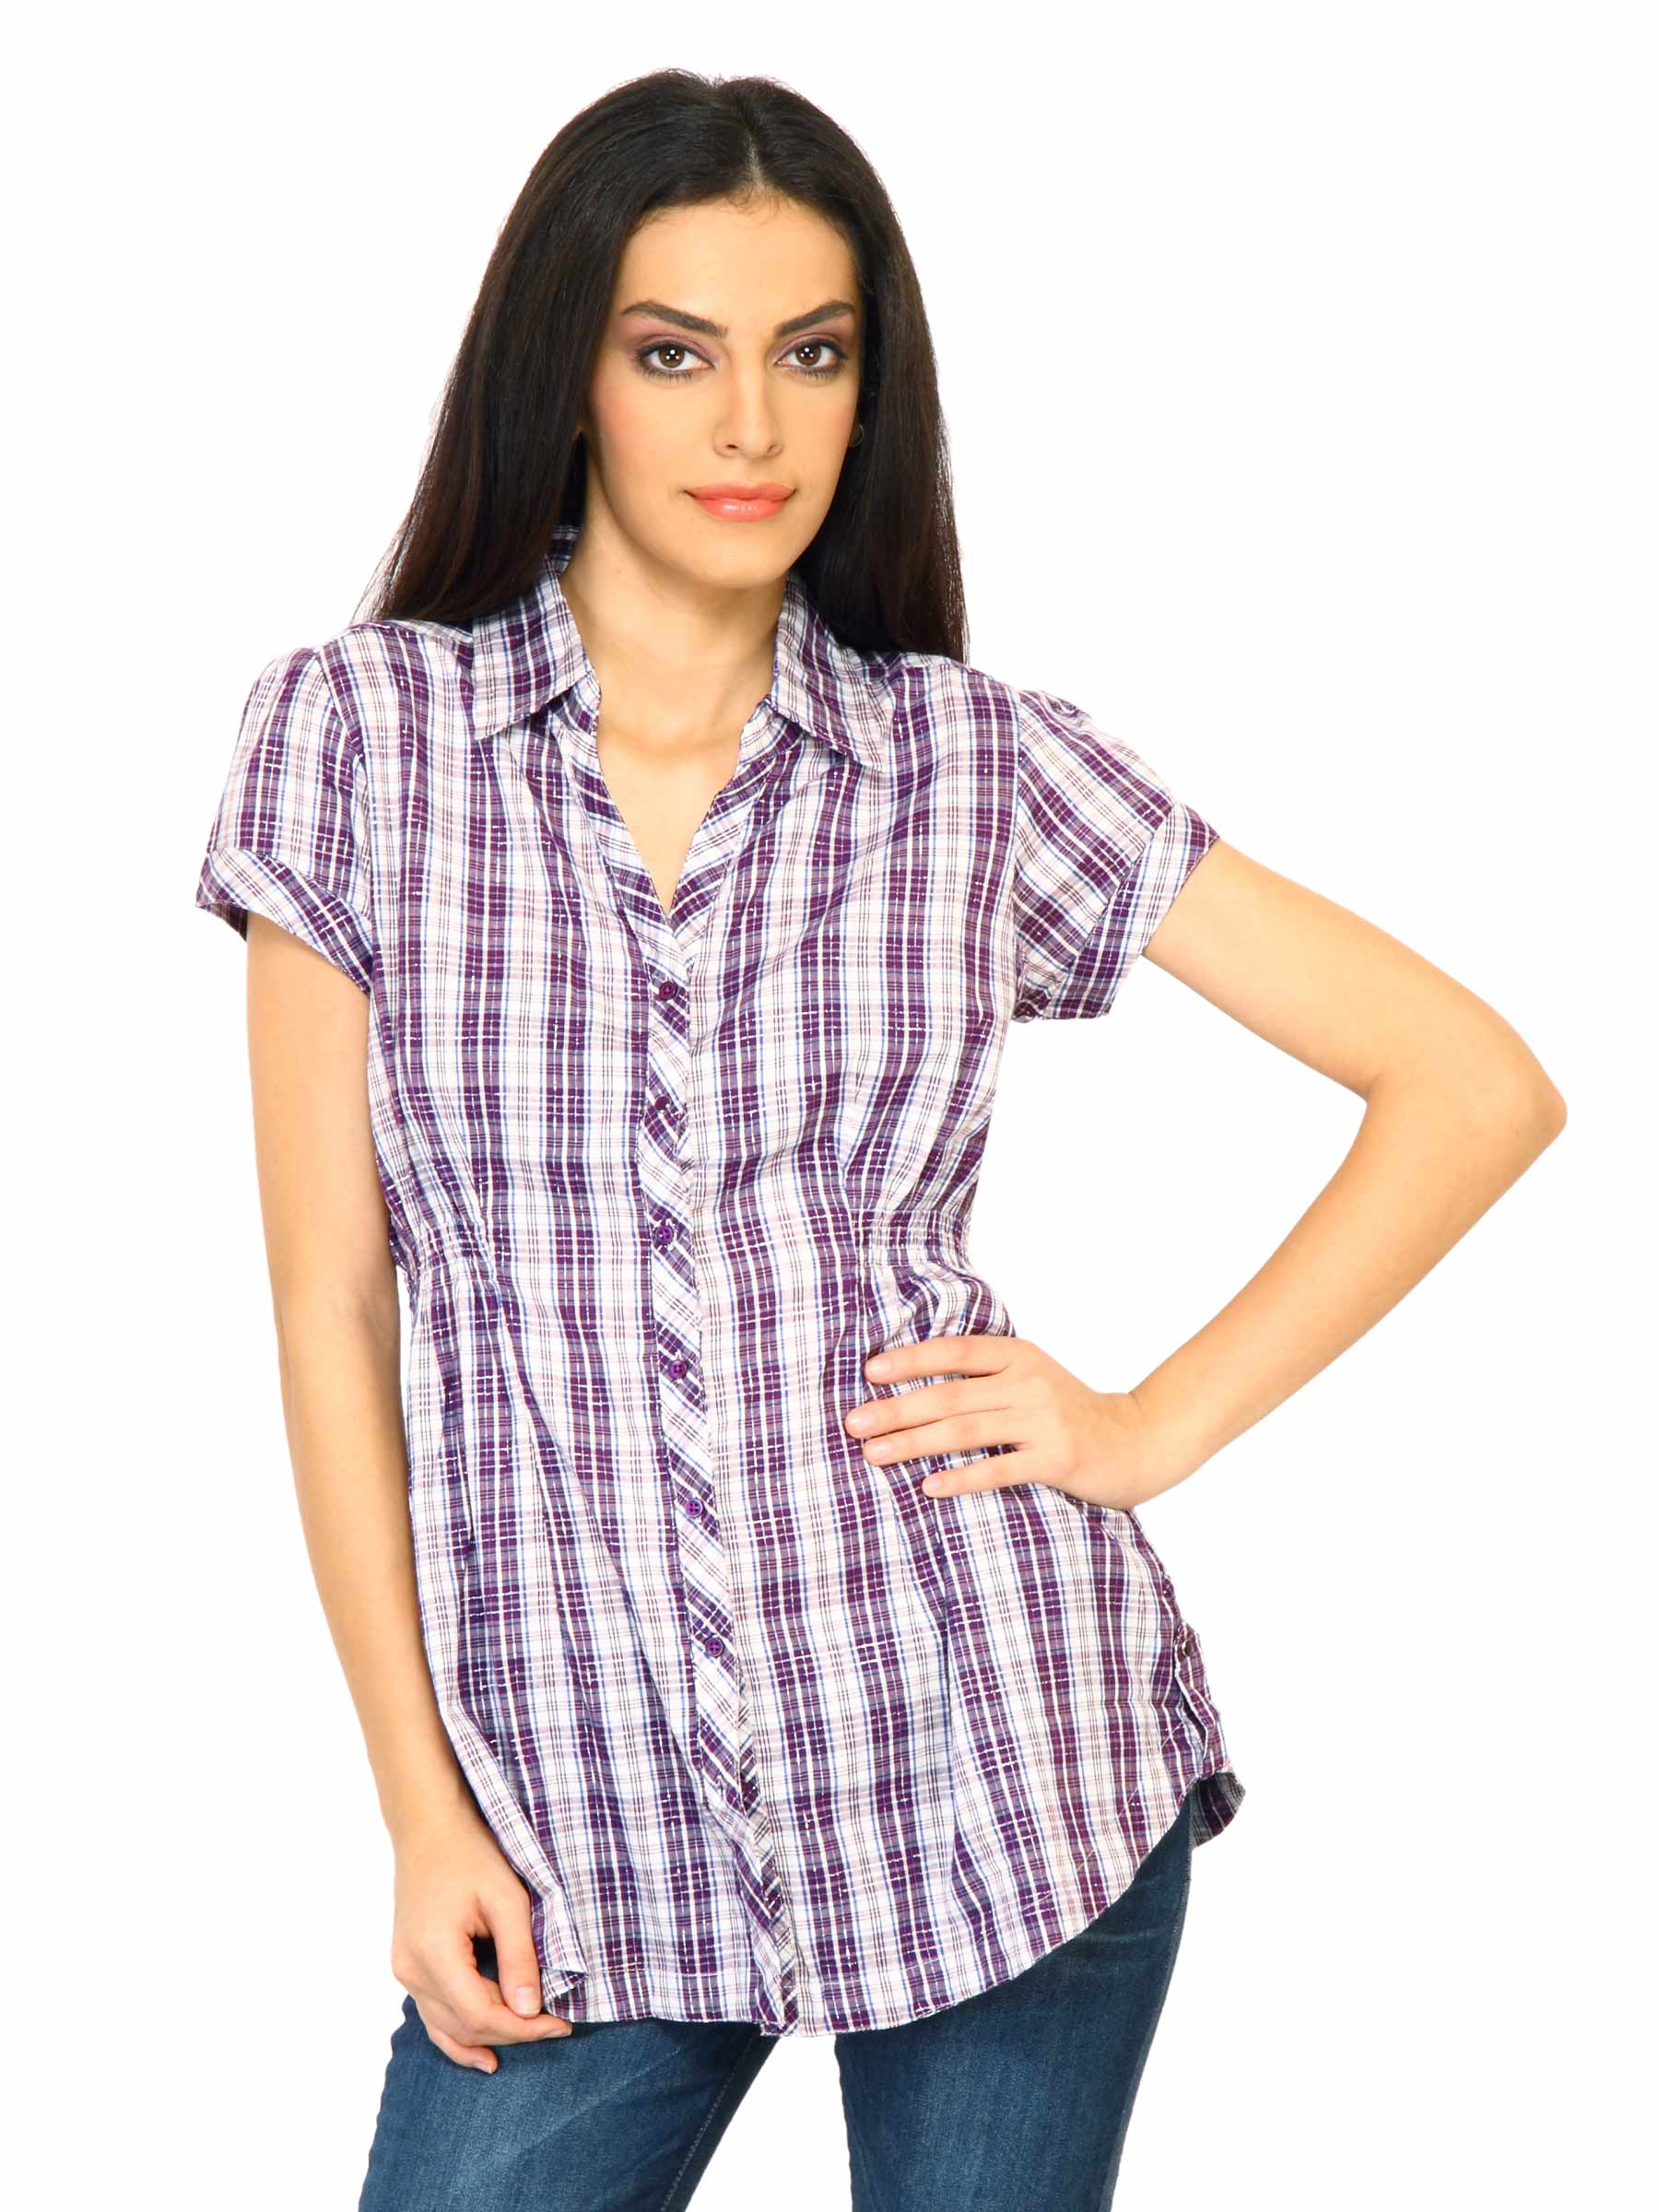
Jealous 21 Women Uaine Purple Tops
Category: Apparel / Topwear / Tops
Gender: Women
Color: Purple
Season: Fall 2011
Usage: Casual